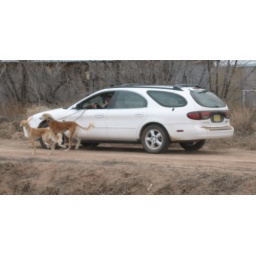
A woman walking her dogs in Corrales, New Mexico.